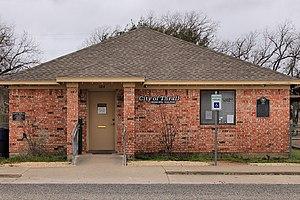
Thrall est une ville située à l'est du comté de Williamson, au Texas, aux États-Unis.